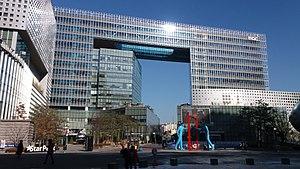
La Munhwa Broadcasting Corporation est un des 4 principaux réseaux de télévision sud-coréen. Le mot coréen munhwa signifie en français « la culture ».